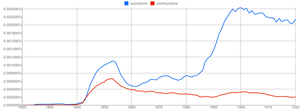
Evolution des emplois des termes «
L'histoire du communisme recouvre l'ensemble des évolutions de ce courant d'idées et, par extension, celle des mouvances et des régimes politiques qui s'en sont réclamés. Le communisme se développe principalement au XXᵉ siècle, dont il constitue l'une des principales forces politiques : à son apogée, durant la seconde moitié du siècle, un quart de l'humanité vit sous un régime communiste.